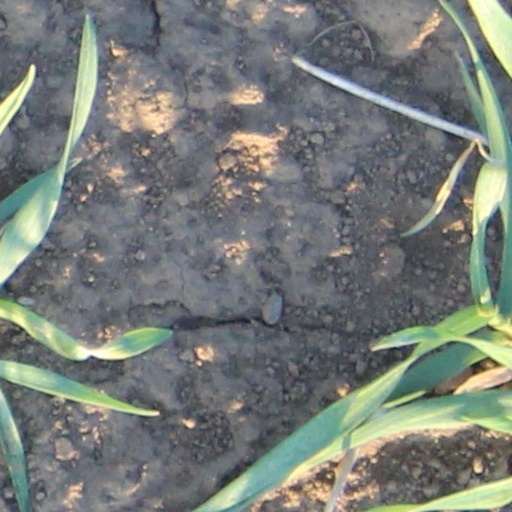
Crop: wheat